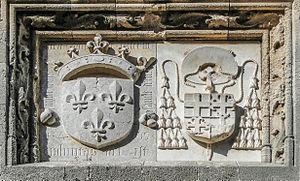
Blasons de la France (à gauche) et du Grand Maître Pierre d'Aubusson (à droite) sur l'Auberge de la langue de France sur la rue des Chevaliers à Rhodes, Grèce